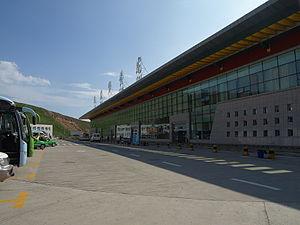
L'aéroport de Jiuzhai Huanglong est situé sur le Xian de Songpan, préfecture autonome tibétaine et qiang d'Aba, dans la province du Sichuan, en Chine.